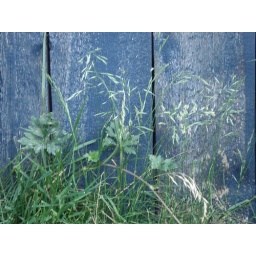
against a blue fence